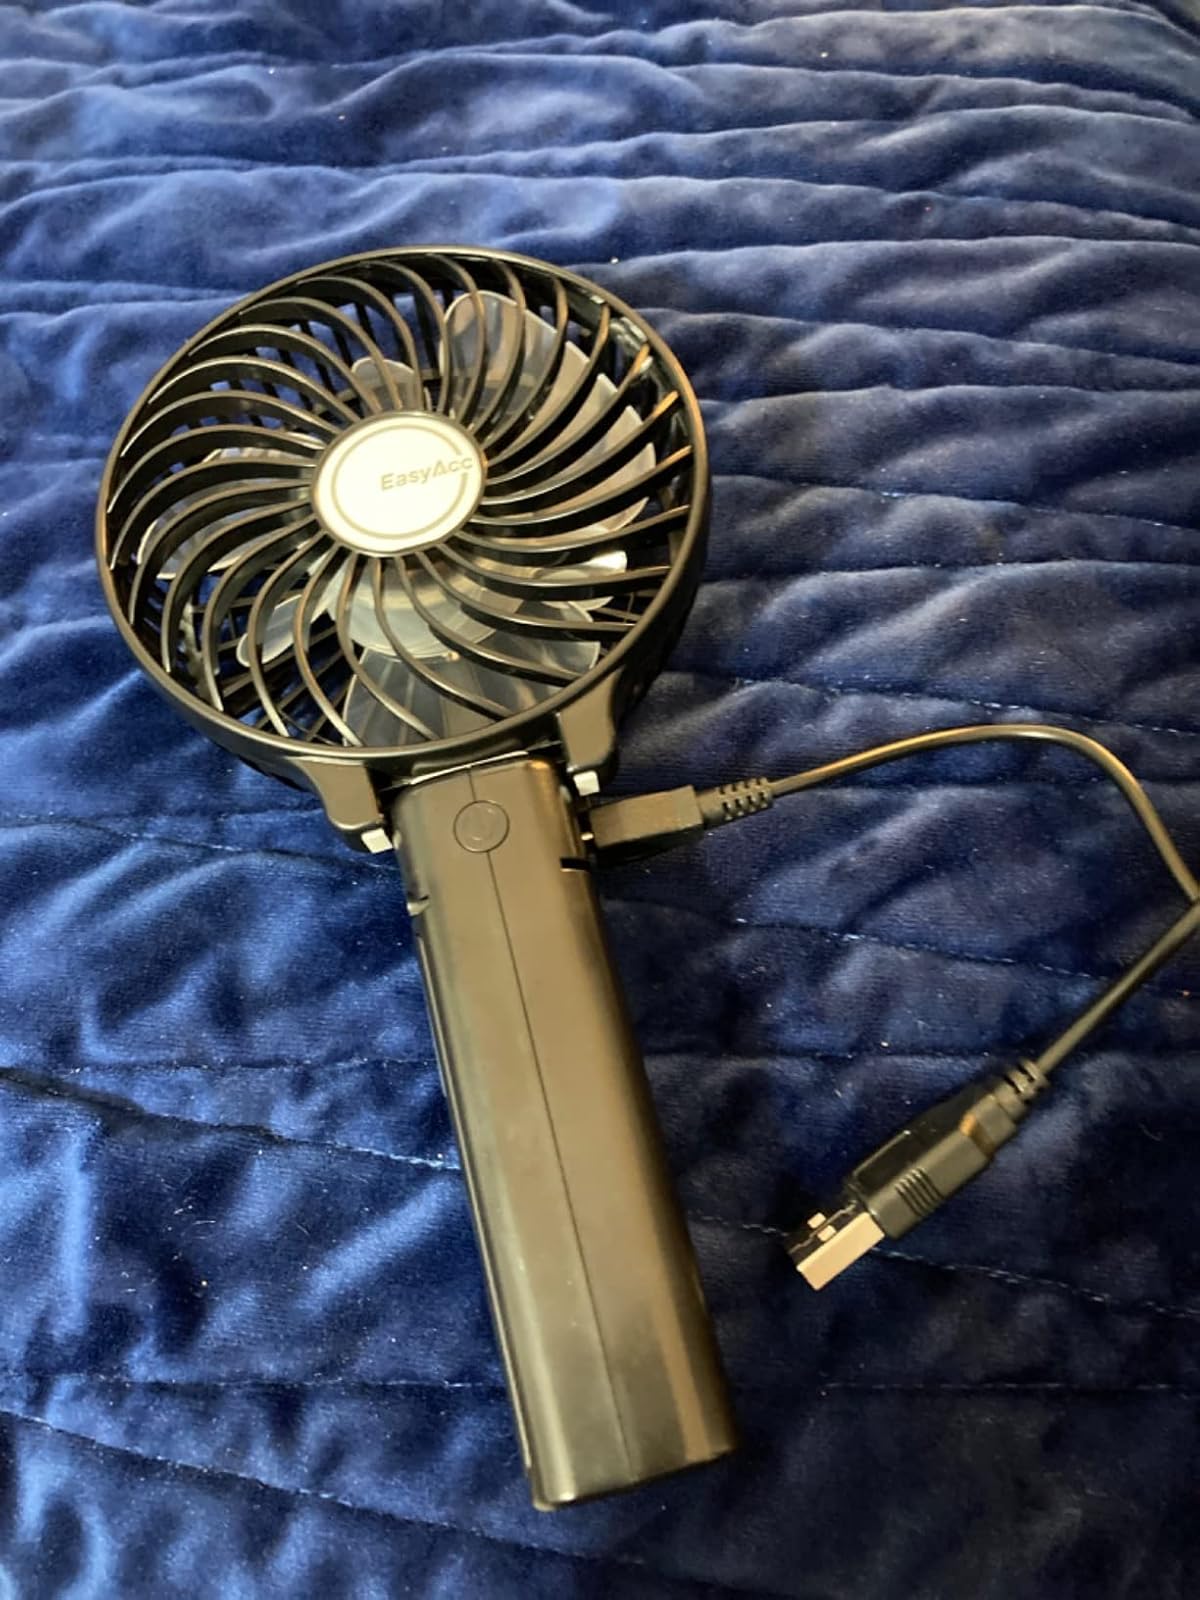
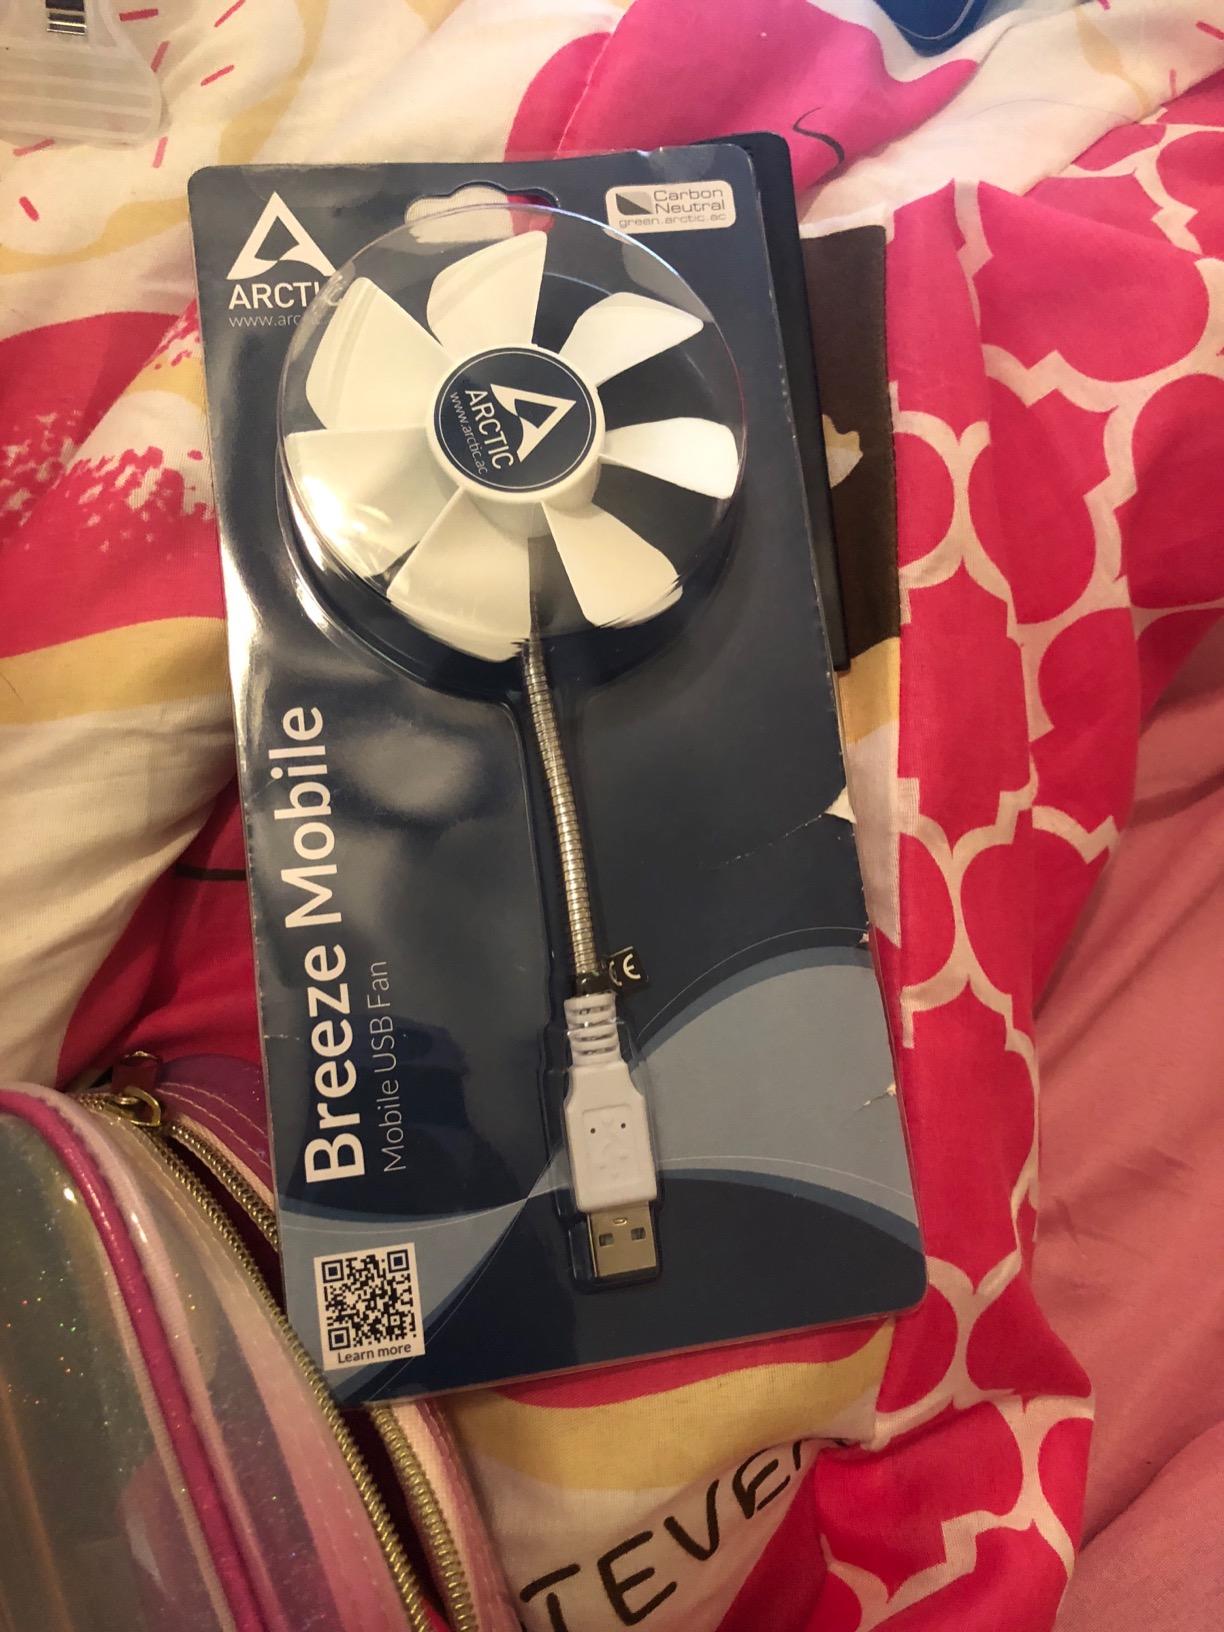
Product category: fan
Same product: no